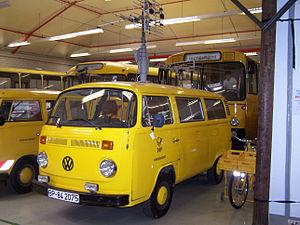
La plaque d'immatriculation allemande est un dispositif permettant l'identification des véhicules du parc automobile allemand.